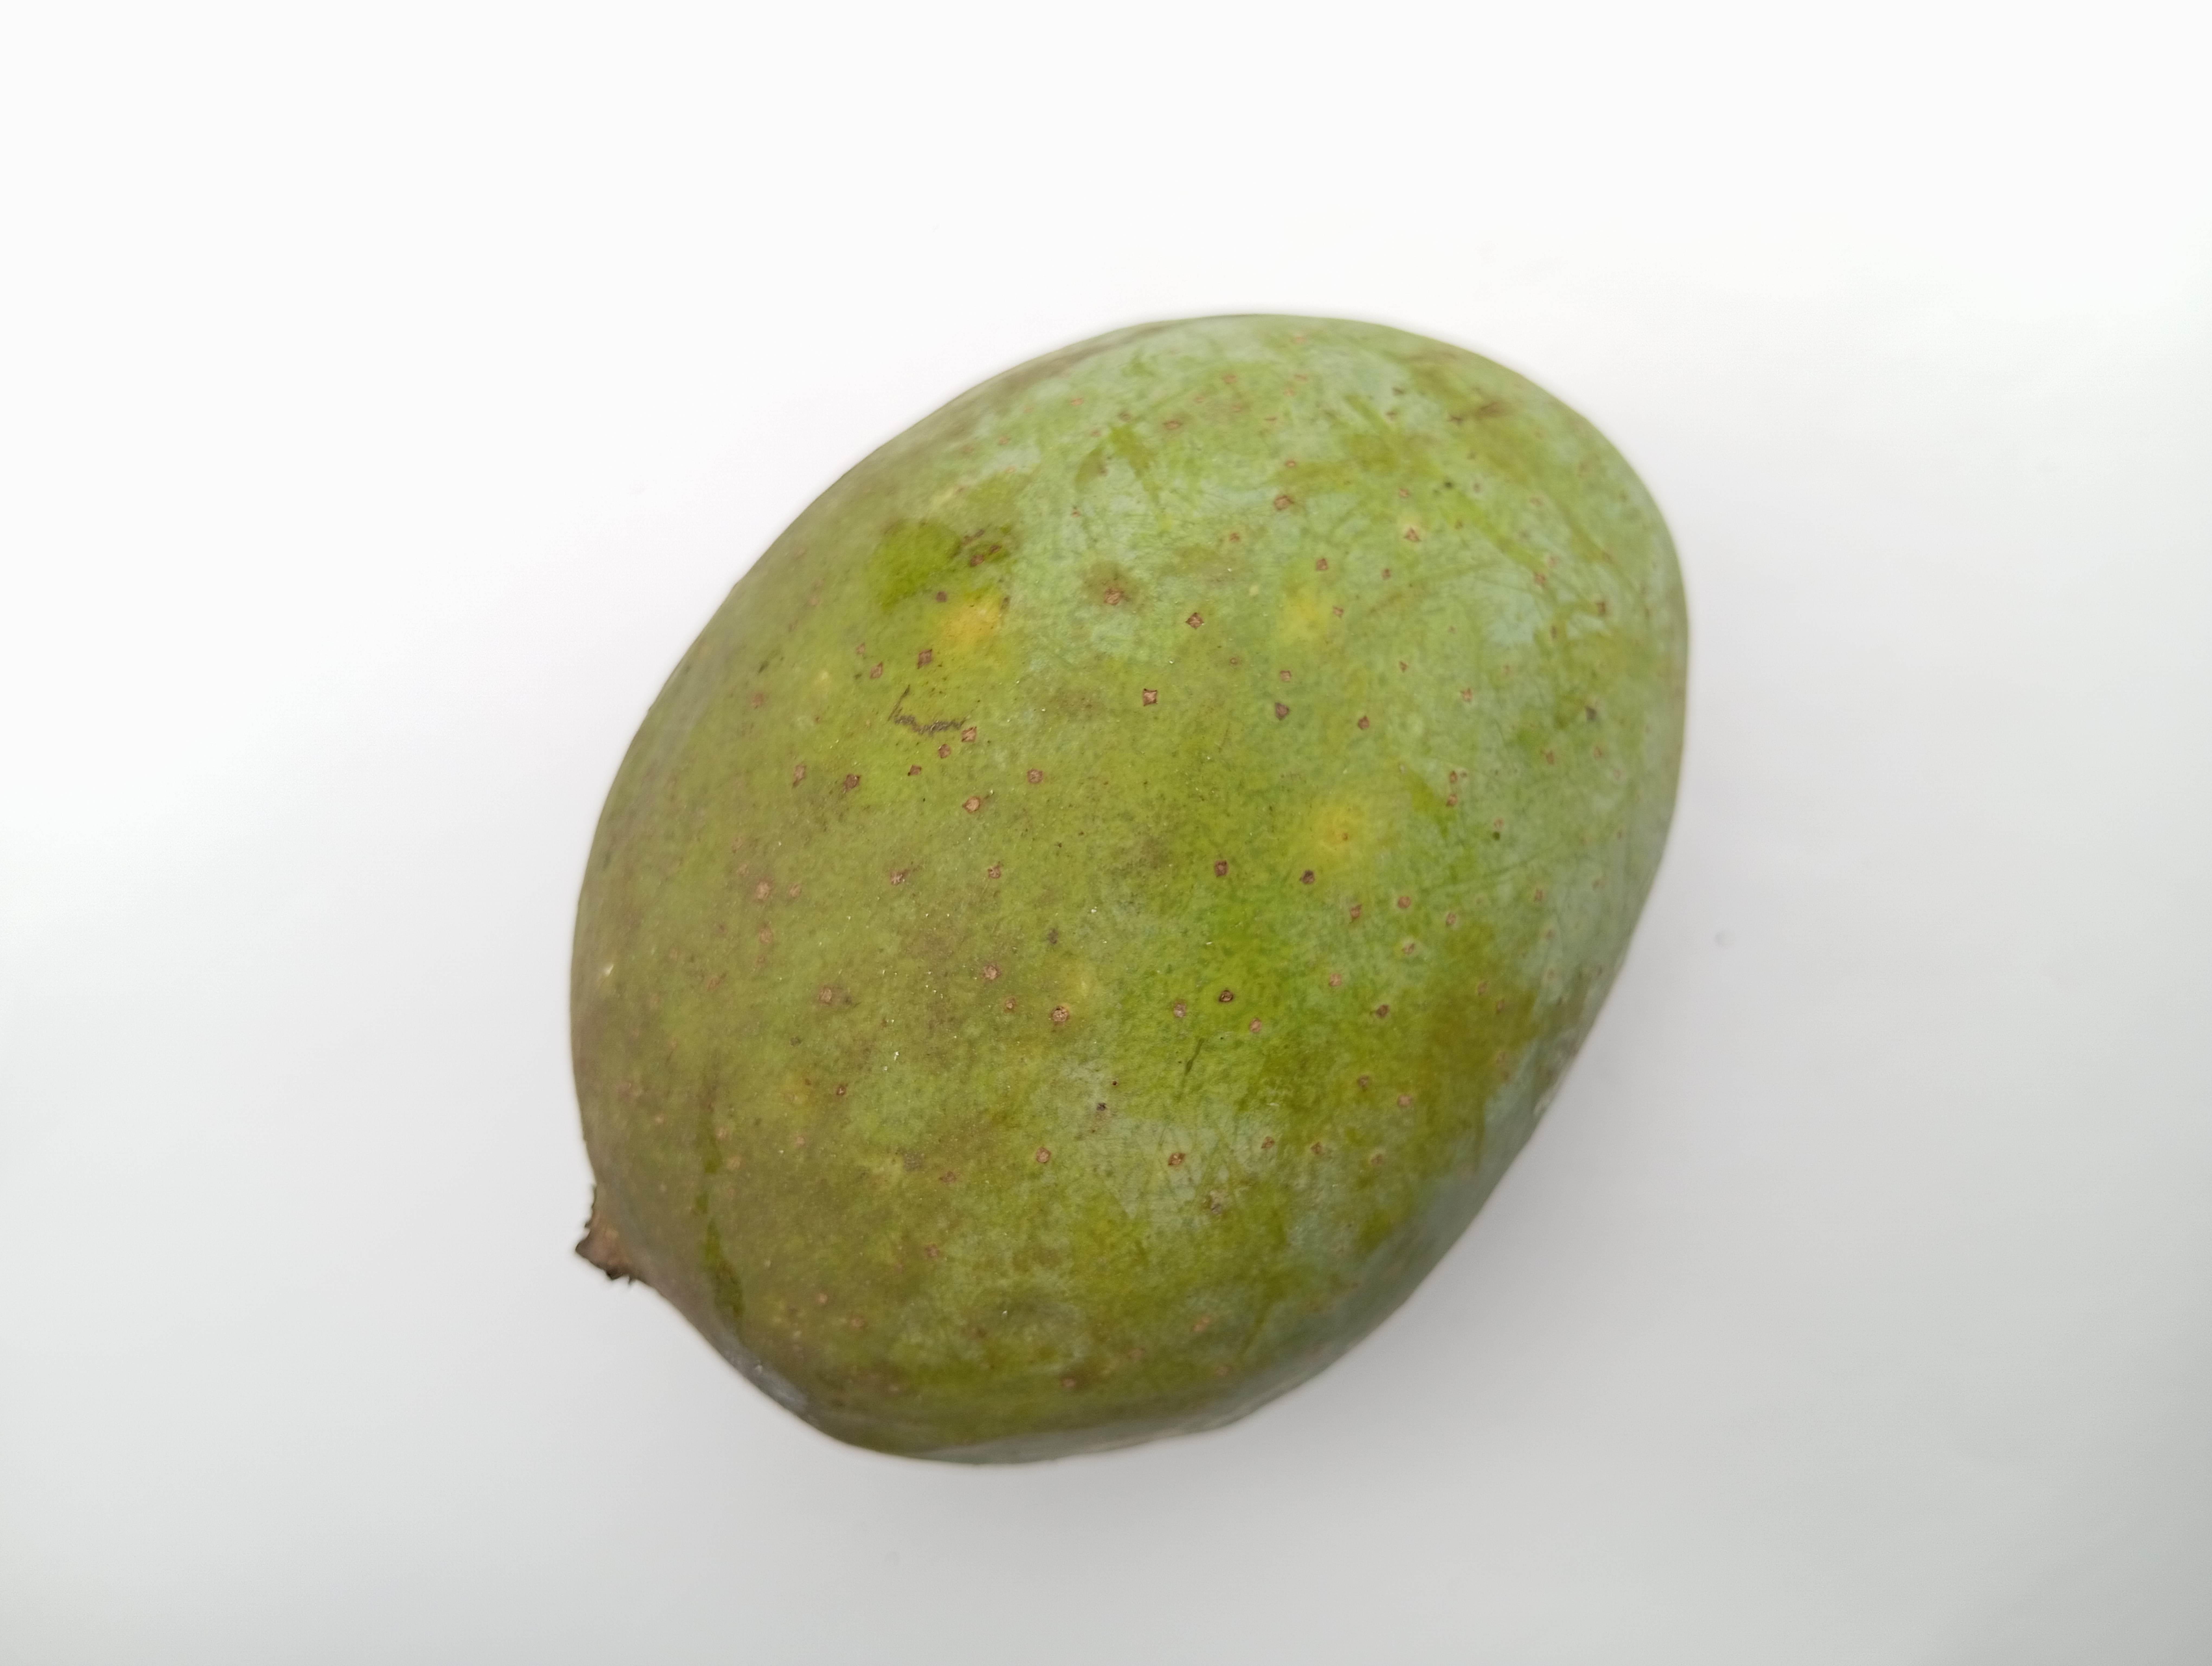
Mango variety: Langra